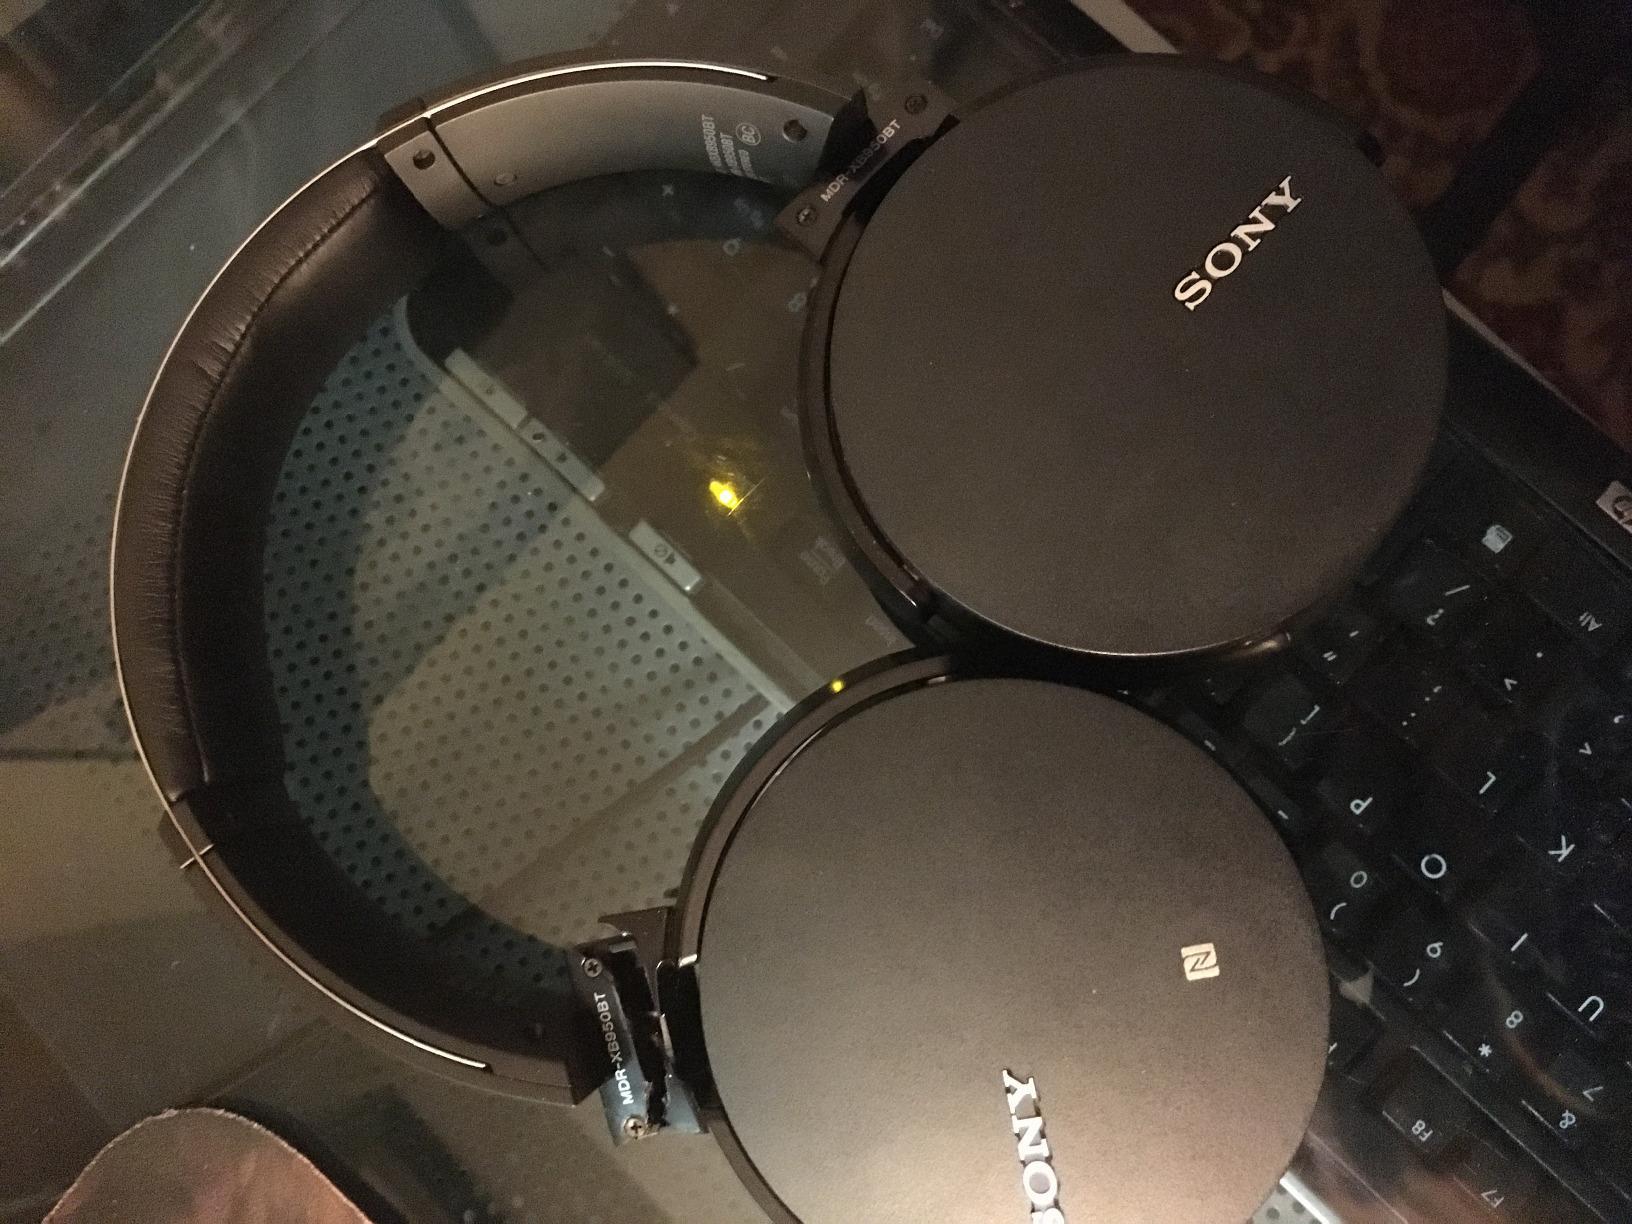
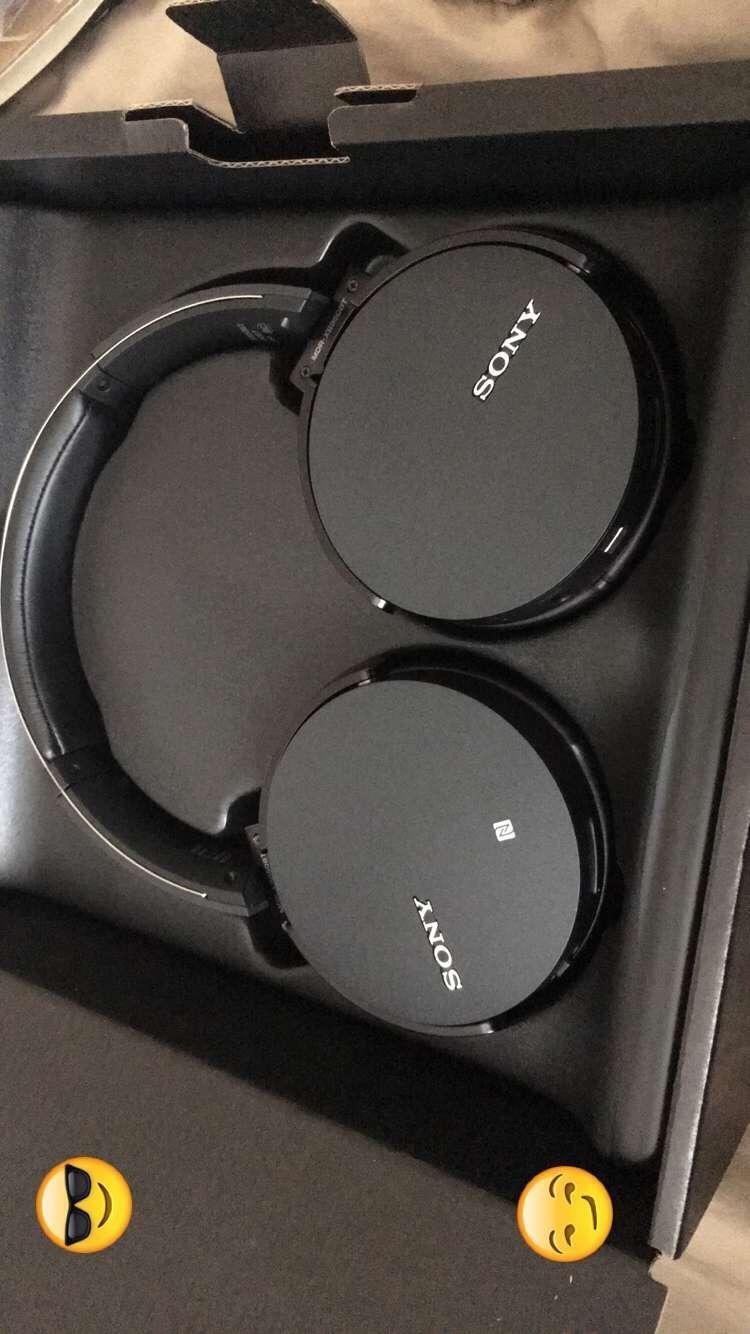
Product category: headphones
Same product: yes